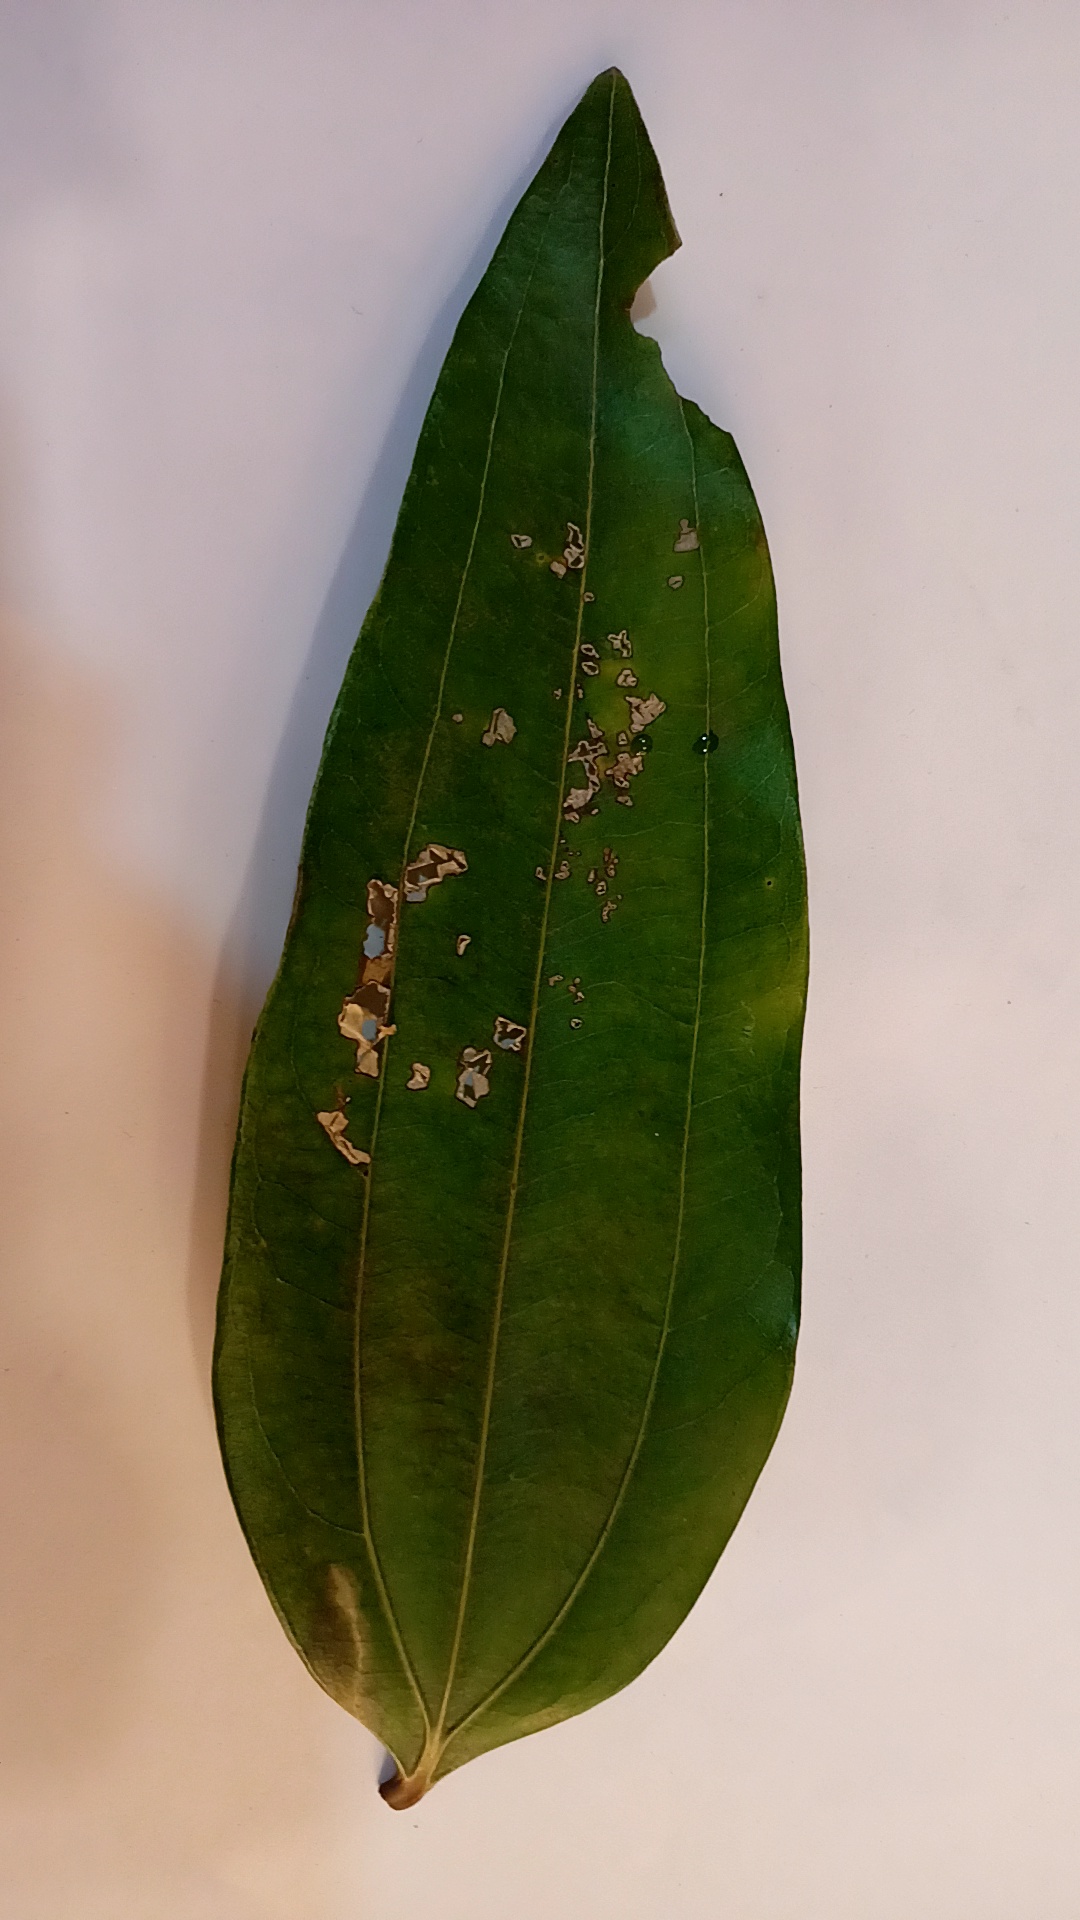
Label: Disease